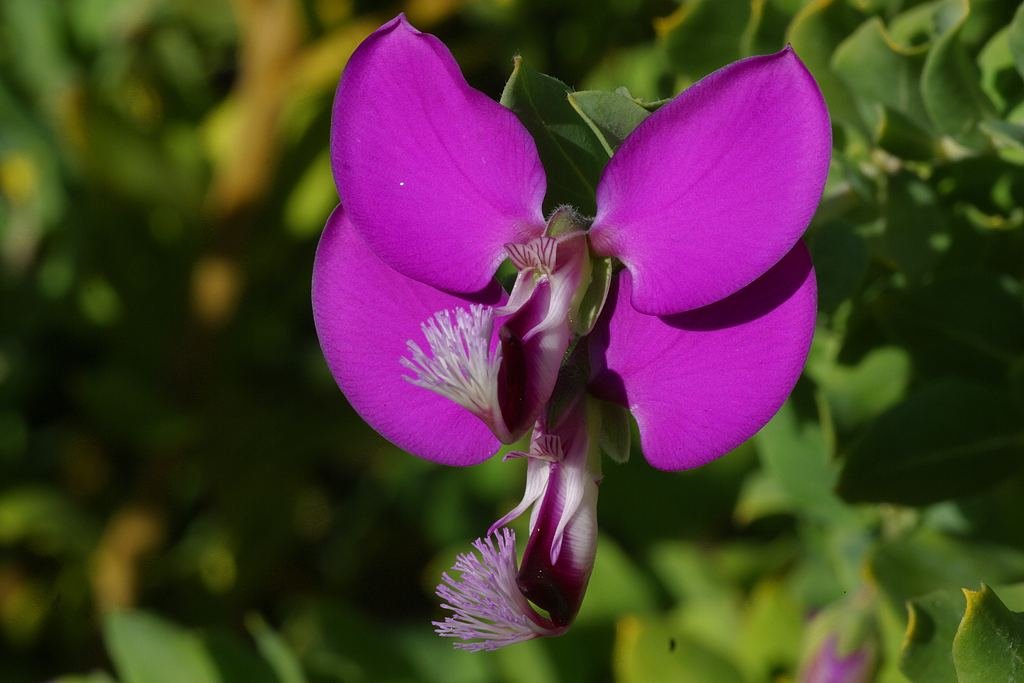
nature, blossom, plant, flower, purple, petal, bloom, color, botany, flora, wildflower, flowers, beautiful, macro photography, flowering plant, land plant, violet family, everlasting sweet pea